Fischbrunnen

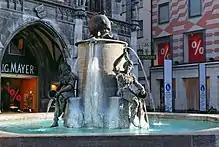
Fischbrunnen 2009

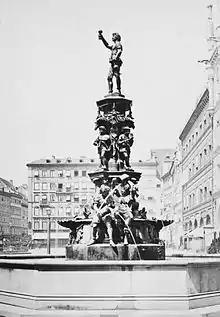
Fischbrunnen 1890

The Fischbrunnen is a fountain in the center of Munich, whose history can be traced back to the Middle Ages. In 1954, Josef Henselmann created the fountain in its present form, using parts of Konrad Knoll’s neo-gothic fountain that was destroyed during the Second World War.